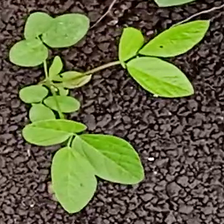
Weed species: Asian_Pigeonwings_(Clitoria Ternatea)